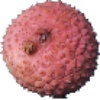
Label: Lychee 1